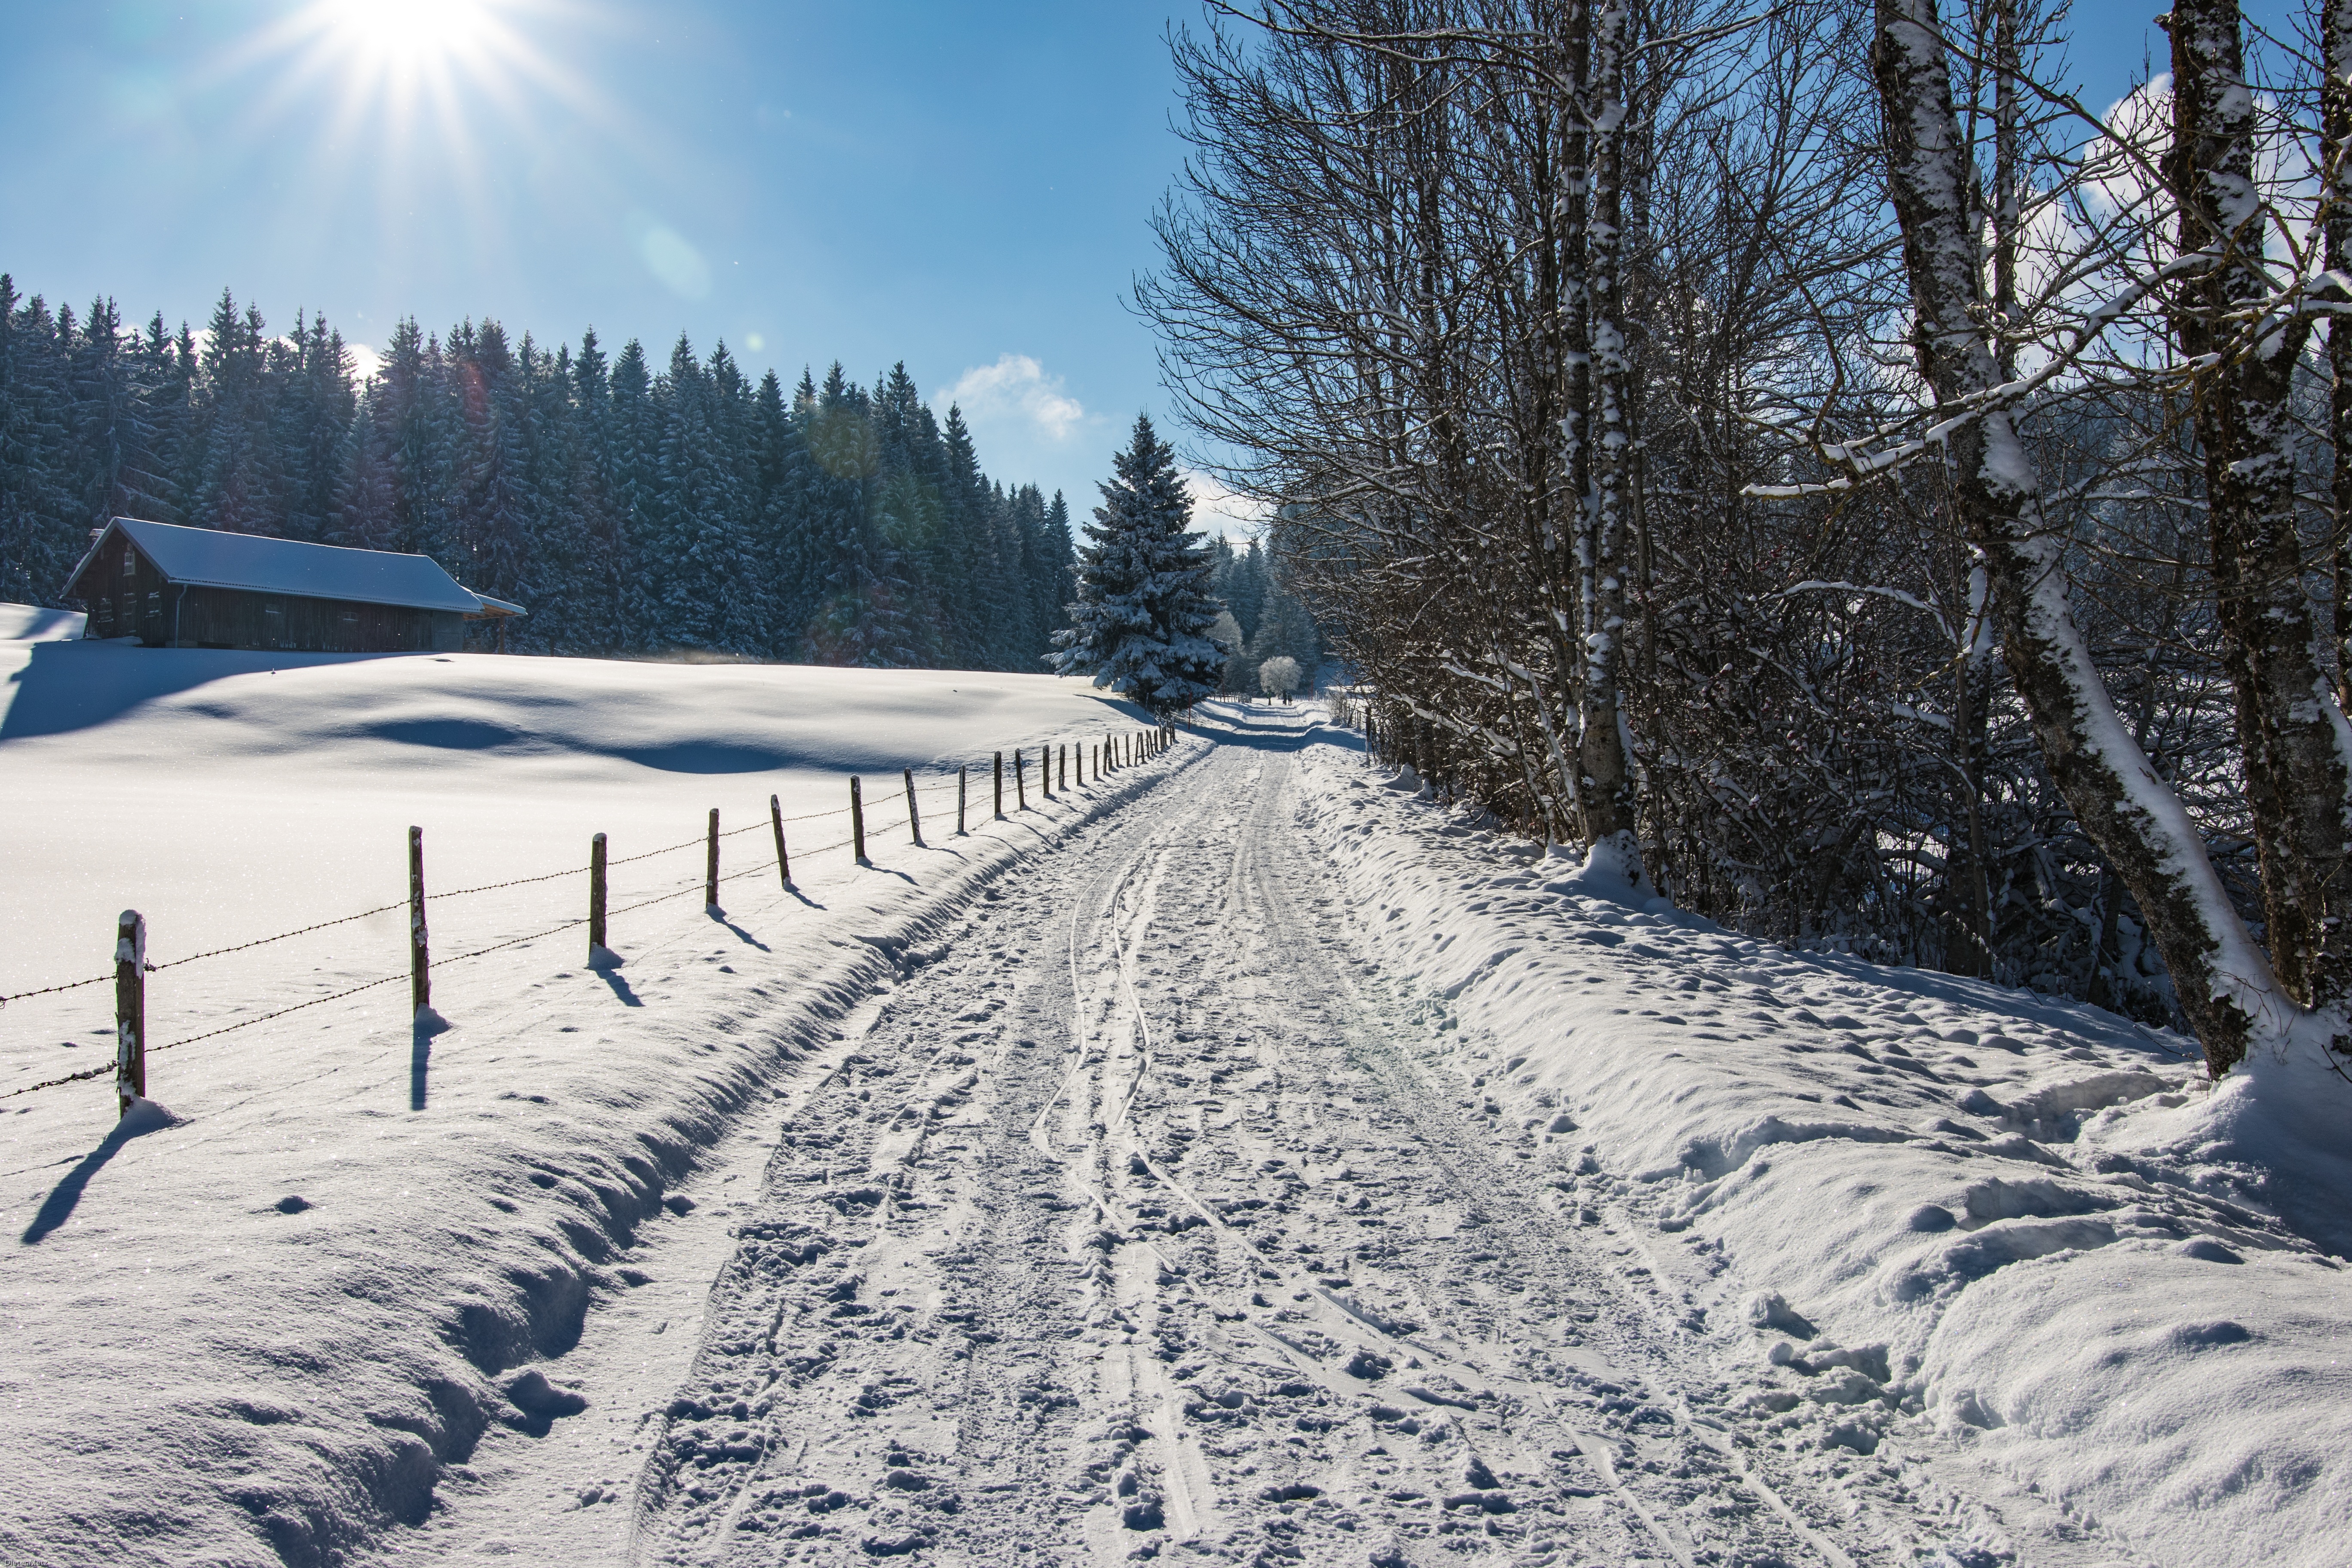
landscape, nature, forest, snow, cold, winter, sun, white, frost, walk, weather, snowy, skiing, season, trees, winter sport, sports, resort, ski, footwear, wintry, piste, forest path, winter mood, winter cold, cross country skiing, nordic skiing, ski equipment, winter's day, geological phenomenon, winter way, allg u winter